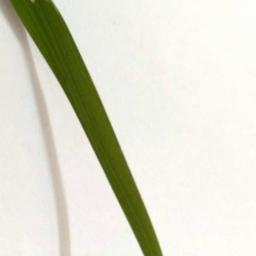
Label: Rice___Healthy